Sky position (RA, Dec in degrees): 211.98, 3.173
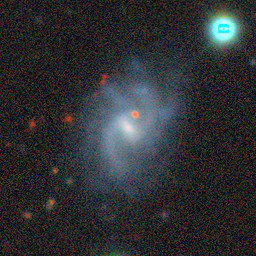
Galaxy morphology: Barred Spiral Galaxies